Field Trip (The X-Files)

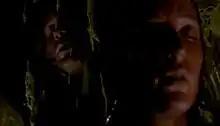
Mulder and Scully, trapped underground by a giant mushroom. The scene required David Duchovny and Gillian Anderson to be covered in faux-fungal "goop" and remain underground for hours.

"Field Trip" is the twenty-first episode of the sixth season of the science fiction television series "The X-Files". It premiered on the Fox network on May 9, 1999, in the United States and Canada, and subsequently aired in the United Kingdom on Sky1 on July 18. The episode was written by John Shiban and Vince Gilligan, from a story by Frank Spotnitz, and was directed by Kim Manners. The episode is a "Monster-of-the-Week" story, unconnected to the series' wider mythology. "Field Trip" earned a Nielsen household rating of 9.5, being watched by 15.40 million people in its initial broadcast. The episode received largely positive reviews from television critics.